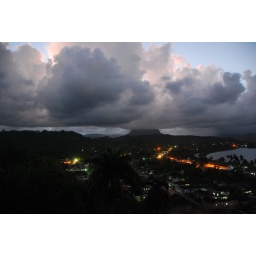
table mountain overlooking the city of Baracoa in eastern Cuba.